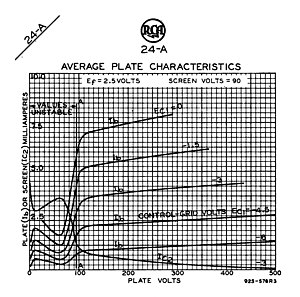
Tetrode
Ved visse værdier af anode(-til-katode) spænding og strøm, bliver tetrode kurvekarakteristikkerne bøjede grundet sekundær emission fra anoden.  I det normale anodespændingsinterval, er anodestrømmen forholdsvis konstant med hensyn til anodespændingen.  Begge kurver er meget forskellige fra de korresponderende kurver for en triode. (En triodes anodestrøm stiger jævnt monotont med stigende hældning med anodespændingen.)
En tetrode er et elektronrør som har fire aktive elektroder. De fire elektroder i rækkefølge fra centrum er: en katode, første og andet gitter og en anode. Der er flere varianter af tetroder og de mest almindelige er skærmgittertetrode og skærmgittertetrode varianten beam-tetrode. I skærmgittertetrode og beam-tetroder, er det første gitter styregitter og det andet gitter er skærmgitter.